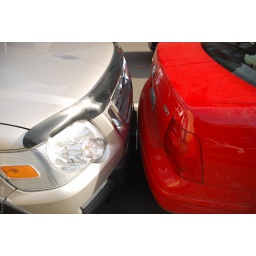
seattle parking, red car is totally pinched in between